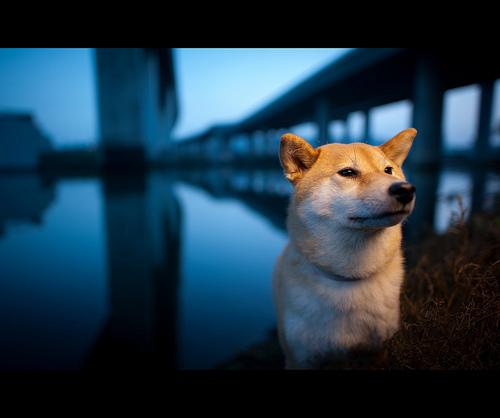
Breed: shiba inu